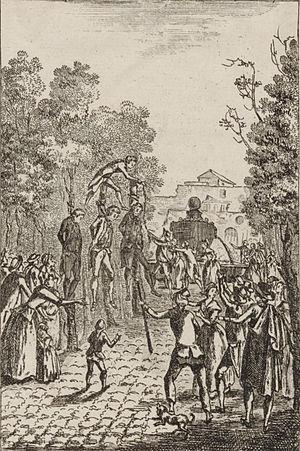
Pendaison de Pascalis, La Roquette et Guiramand sur le cours Mirabeau à Aix-en-Provence (1790)
Aix-en-Provence est la capitale historique de la Provence. Son histoire débute avec la soumission aux Romains des Salyens, fédération gauloise regroupant plusieurs peuples de la Basse-Provence. Leur capitale, située à l'oppidum d'Entremont, est habitée depuis le début du IIᵉ siècle av. J.-C. En 124 av. J.-C., le consul romain Gaius Sextius Calvinus démantèle l'oppidum et crée deux ans plus tard la ville d'Aquae Sextiae, au pied d'Entremont. C'est cette ville romaine qui est devenue Aix. Située sur un axe stratégique entre l'Italie et l'Espagne, Aix permet à la République romaine de sécuriser toute une région alors aux mains des Salyens. Pourtant, des incursions ennemies viennent mettre en péril la sécurité de la Gaule narbonnaise et, en 102 av. J.-C., le consul Caius Marius détruit une armée de Cimbres et de Teutons, non loin d'Aix. Cette bataille, dénommée bataille d'Aix, permet de protéger l'Italie d'une invasion de ces tribus germaines. Dans le même temps, Aix se développe et prend les caractéristiques d'une ville romaine. Elle se dote d'un forum, mais aussi d'un théâtre, de thermes et d'aqueducs.
Jean Joseph Pierre Pascalis est un avocat qui eut une influence locale importante au début de la Révolution française. Il avait été assesseur d'Aix et procureur du pays de Provence sous l'Ancien Régime. Il est élu député du tiers état en remplacement de Joseph Servan, mais il refuse son élection.
L'histoire d'Aix-en-Provence sous la Révolution retrace la série des événements survenus à Aix-en-Provence après la prise de la Bastille à Paris le 14 juillet 1789. Ville longtemps considérée comme un fief de la noblesse provençale, Aix-en-Provence connaît alors tous les excès qui opposent les tenants de la constitution de la Provence d'Ancien Régime aux partisans de l'abolition des privilèges. Plusieurs émeutes surviennent, provoquant l'effroi dans toute la ville et la mort de plusieurs personnes, tantôt au cours de mouvements de foule spontanés ou de lynchages organisés.
Le pasteur Jean Bérenger, dit « Colombe » ou « Le Martyr », fut un chef prédicant célèbre du temps de la clandestinité pour la religion réformée, président du synode des églises du désert dans le Dauphiné, père du comte d'Empire Jean Bérenger, personnalité d'influence sous le Premier Empire.
Les émeutes de décembre 1790 à Aix-en-Provence sont un mouvement insurrectionnel provoqué par l'affrontement de plusieurs clubs patriotiques avec des sociétés monarchiques au début de la Révolution française. Durant plusieurs jours, la ville d'Aix-en-Provence est en émoi. Les troubles sont provoqués par un discours de l'avocat Jean Joseph Pierre Pascalis, qui se plaint des désordres menés par les patriotes et appelle au retour de la constitution provençale d'Ancien Régime. Le mouvement se solde par la mort de plusieurs protagonistes, dont celle de Pascalis, lynché par la foule sur le cours Mirabeau.